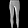
Label: Trouser